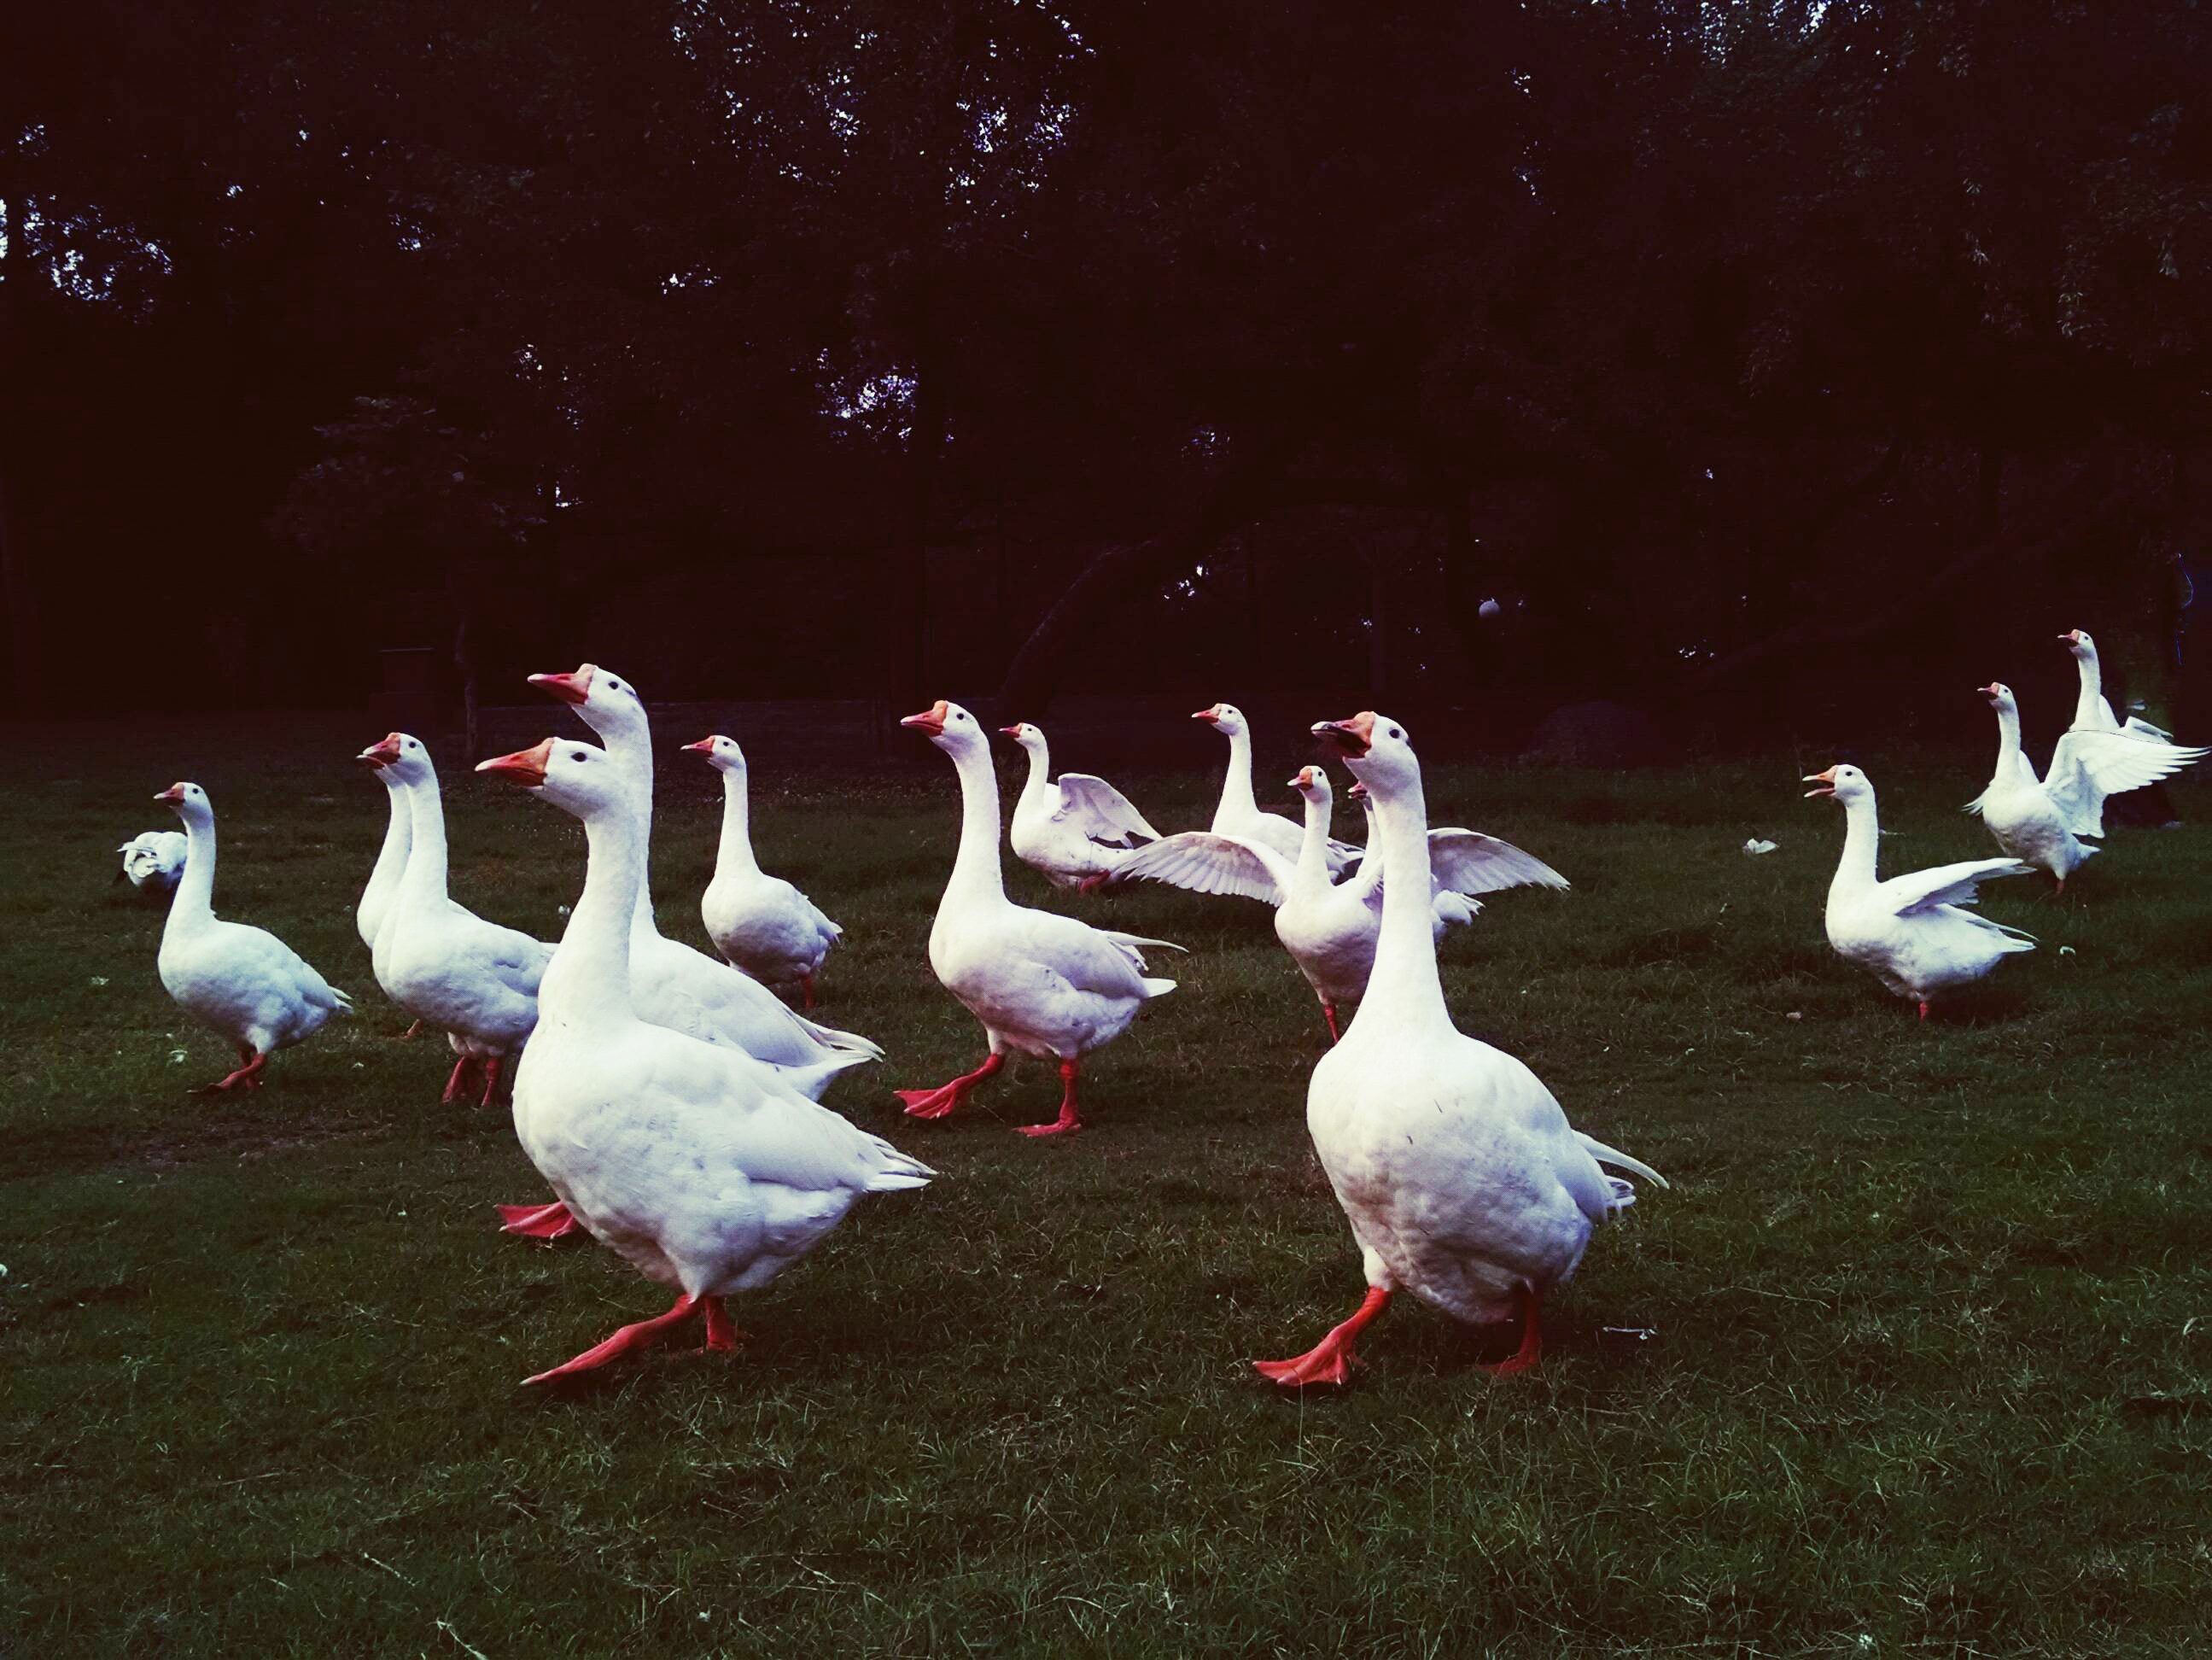
nature, bird, wing, white, flock, fly, park, fauna, duck, goose, vertebrate, ducks, waterfowl, water bird, white feather, birds bird, ducks geese and swans